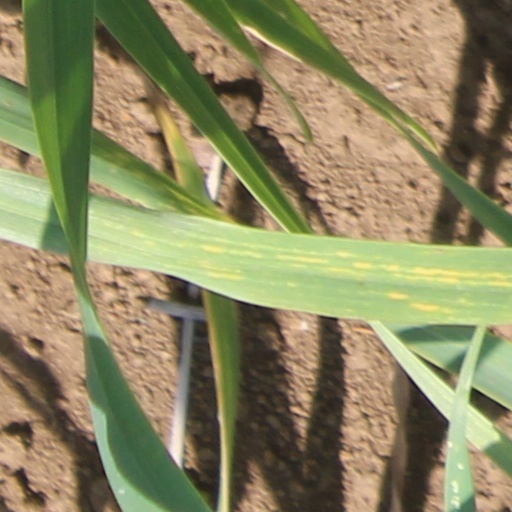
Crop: wheat